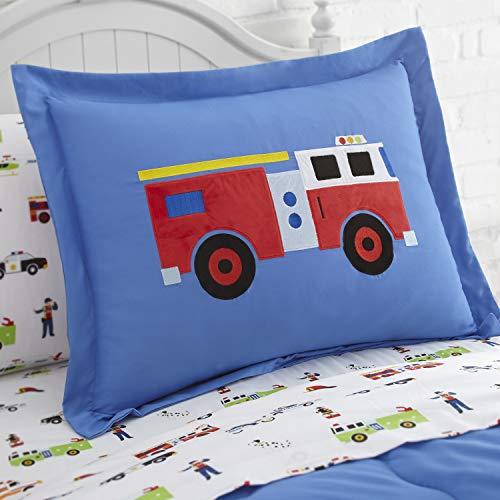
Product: Wildkin 5 Pc Bedding, Twin, Heroes
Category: Home & Kitchen | Bedding | Kids' Bedding | Comforters & Sets | Comforter Sets
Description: COORDINATES WITH OTHER WILDKIN ROOM DÉCOR – Make a theme out of it Each Twin Bedding Set was designed to coordinate with other Wildkin room décor.
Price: $79.99
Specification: ProductDimensions:86x0.5x68inches|ItemWeight:5.4pounds|ShippingWeight:7.8pounds(Viewshippingratesandpolicies)|DomesticShipping:ItemcanbeshippedwithinU.S.|InternationalShipping:ThisitemcanbeshippedtoselectcountriesoutsideoftheU.S.LearnMore|ASIN:B01BOYEURE|Itemmodelnumber:73691|Manufacturerrecommendedage:3-8months